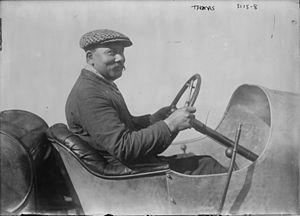
Les 500 miles d'Indianapolis 1914, courus sur l'Indianapolis Motor Speedway et organisés le 30 mai 1914, ont été remportés par le pilote français René Thomas sur une Delage.
René Thomas, né le 7 mars 1886 à Périgueux et mort le 23 septembre 1975 à Colombes, est un pionnier français de l'aviation et un pilote automobile.
Les 500 miles d'Indianapolis — aussi connu comme l'Indianapolis 500 ou Indy 500 — sont une compétition automobile américaine, qui se tient chaque année depuis 1911 sur l'Indianapolis Motor Speedway à Speedway dans l'État de l'Indiana. Organisée chaque année le week-end précédant le lundi du Memorial Day, c'est la plus ancienne course automobile du monde encore organisée aujourd'hui.
Delage est une marque automobile française, fondée en 1905 par Louis Delâge à Levallois-Perret, rachetée par Delahaye en 1935 et disparue en 1953.